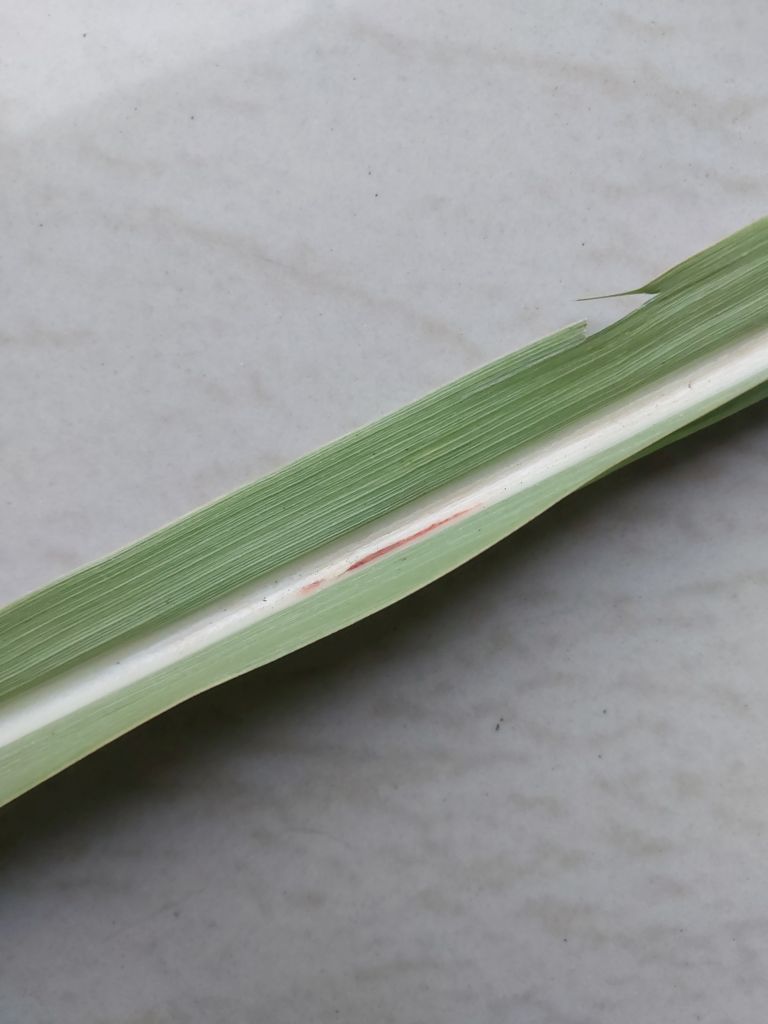
Label: Brown Spot